Toshio Kimura

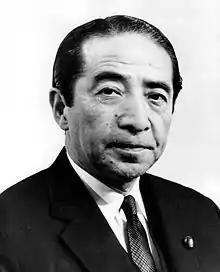
Kimura in 1971

Kimura was born into a politically active family on 15 January 1909. His father and grandfather were both lawmakers.